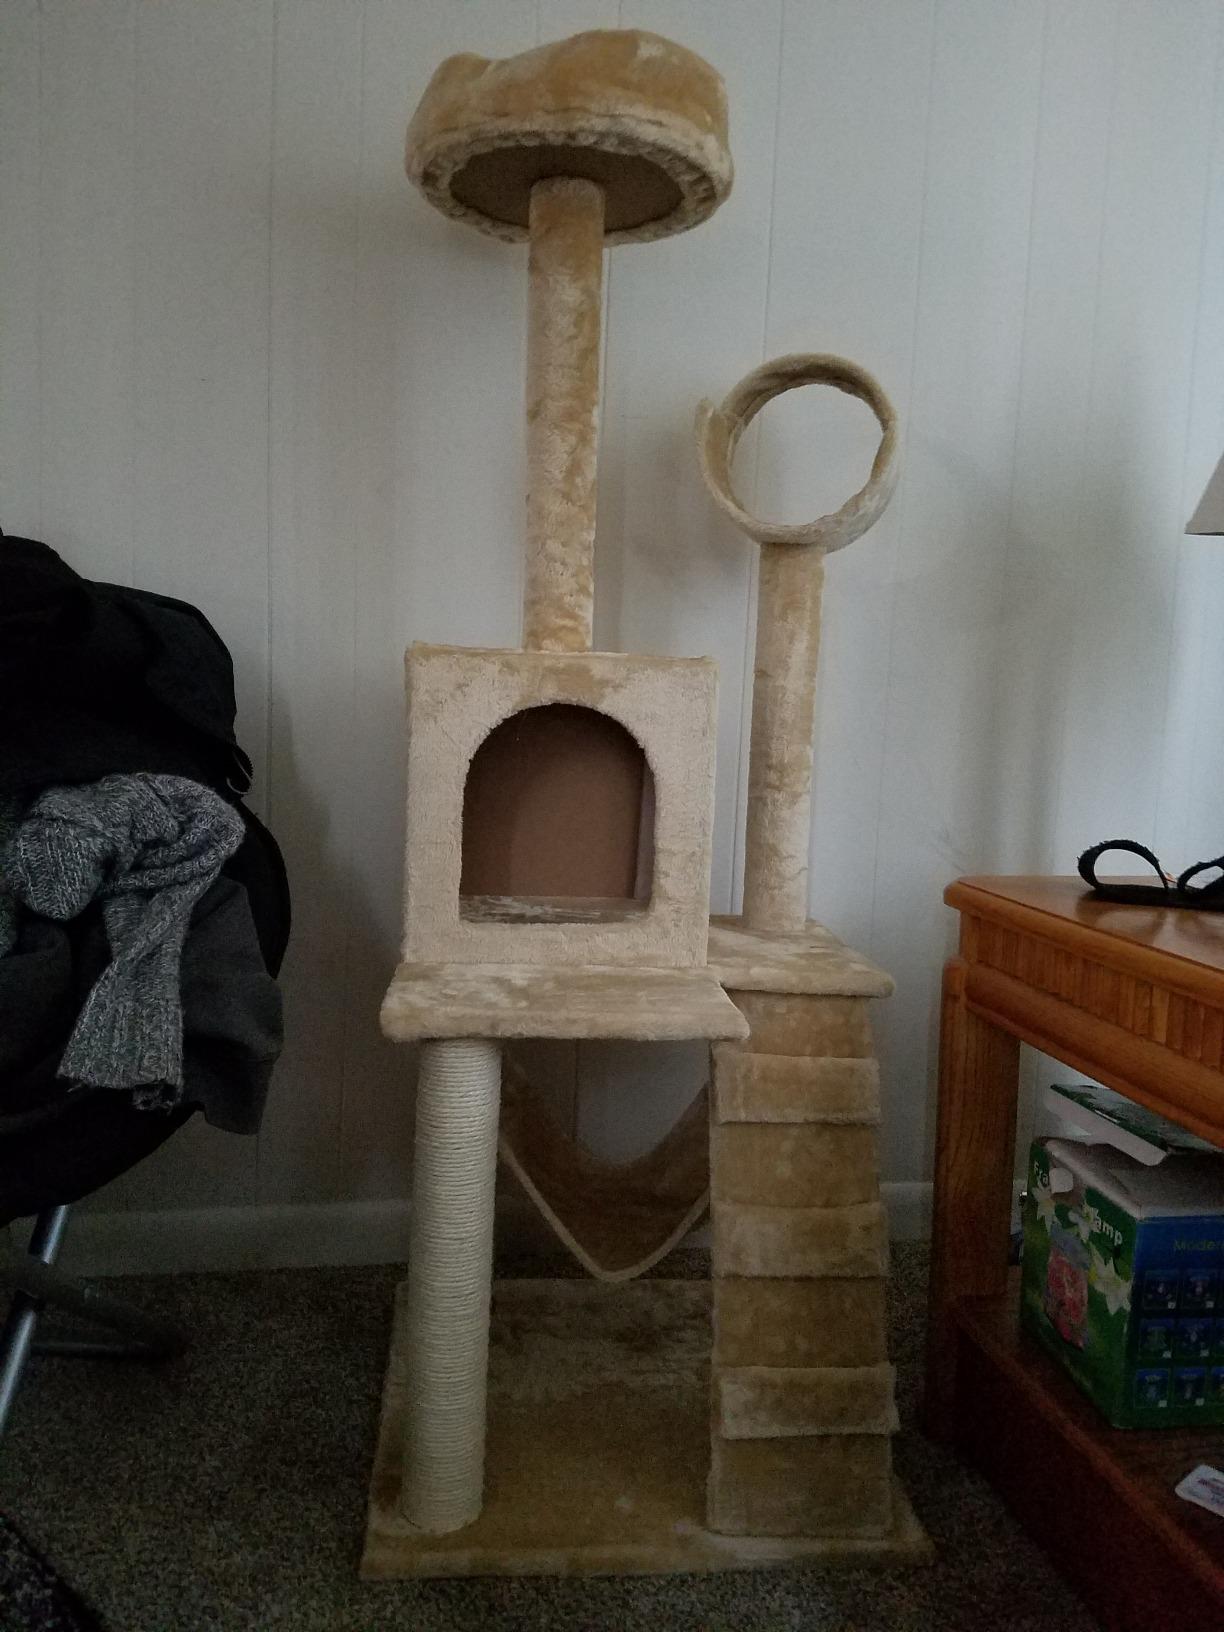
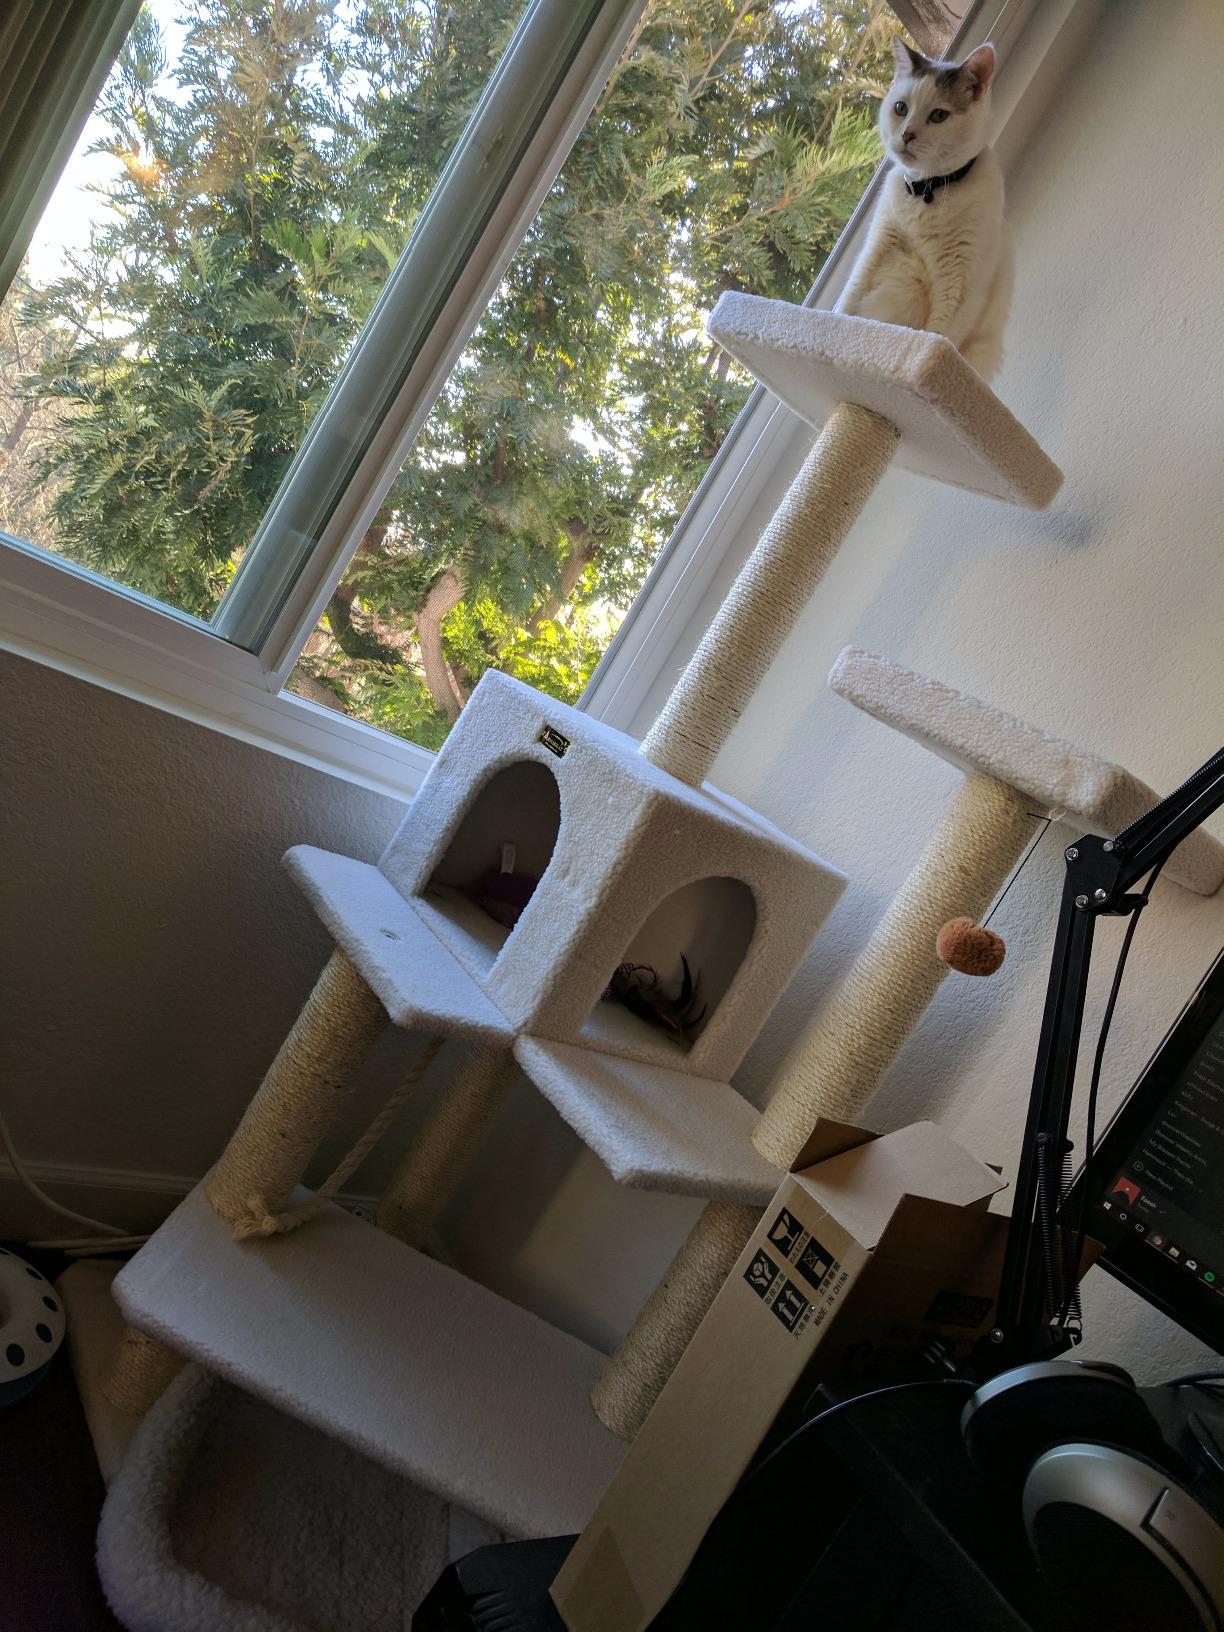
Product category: items_cat tree
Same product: no